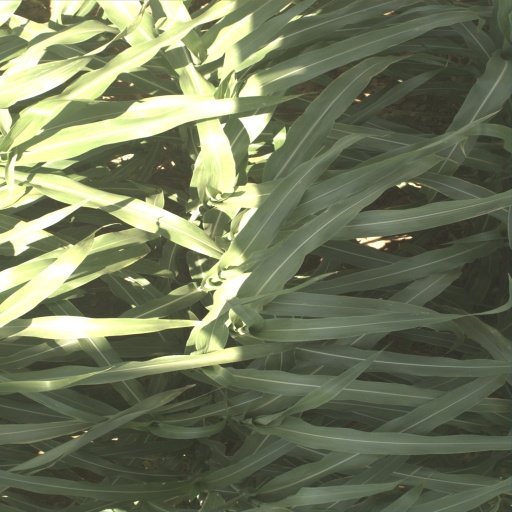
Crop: sorghum